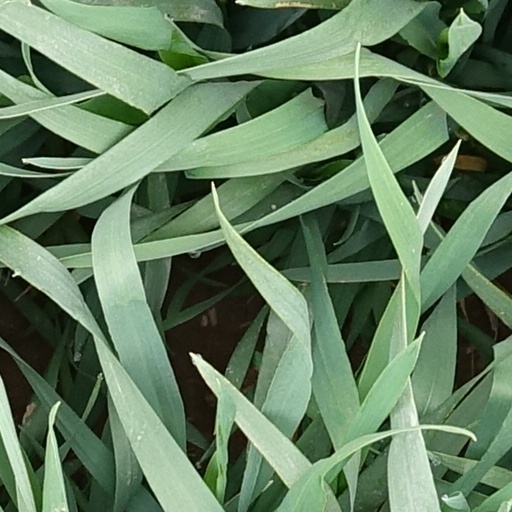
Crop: wheat